Battambang

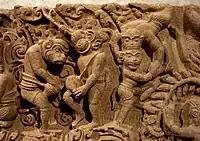
"Ramayana" depicted on carvings from the 11th century

Battambang was established as a fishing village in the 11th century, centered around the Sangkae River. In 1795, Siam (modern-day Thailand) annexed much of northwestern Cambodia, including the current provinces of Banteay Meanchey, Battambang, Oddar Meanchey, Pailin, and Siem Reap, into the province of Inner Cambodia. The Siamese ruled Battambang as a provincial capital through the Thai-speaking Khmer Abhaiwongse family, a branch of the Khmer royal family, which governed for six generations. By 1880, Battambang had emerged as an important trading city inhabited by around 2,500 residents, with the river acting as the main transportation link to Phnom Penh and Saigon. Under Thai rule, only one road was built in the city, with housing emerging on both sides of it. Other landmarks constructed included a fort where the governor resided, a market, several pagodas, and a Catholic hospital.